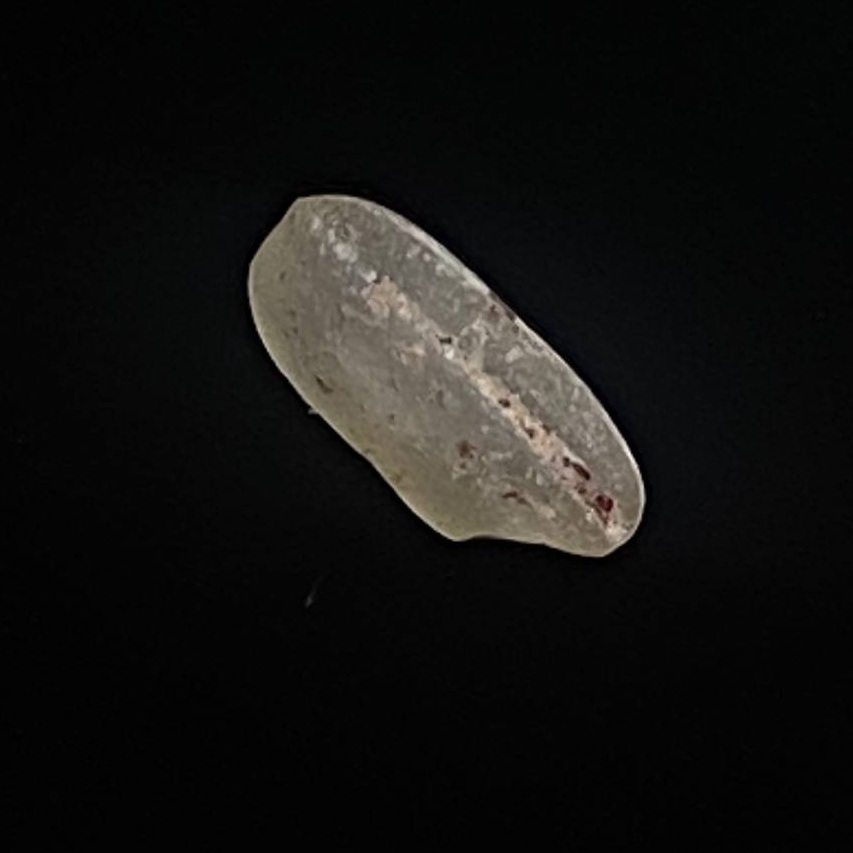
Rice variety: Amon